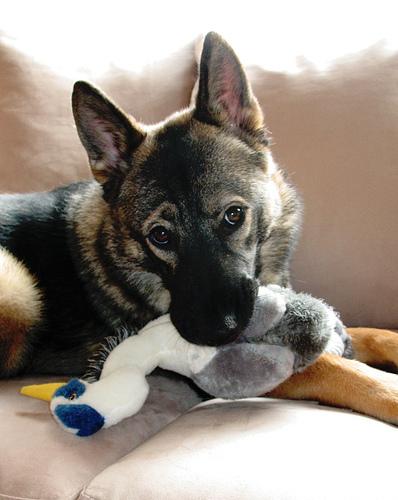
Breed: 217-n000046-Norwegian_elkhound